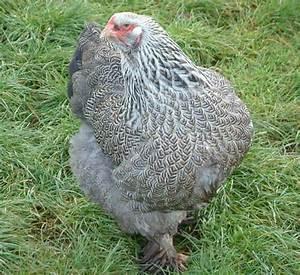
chicken